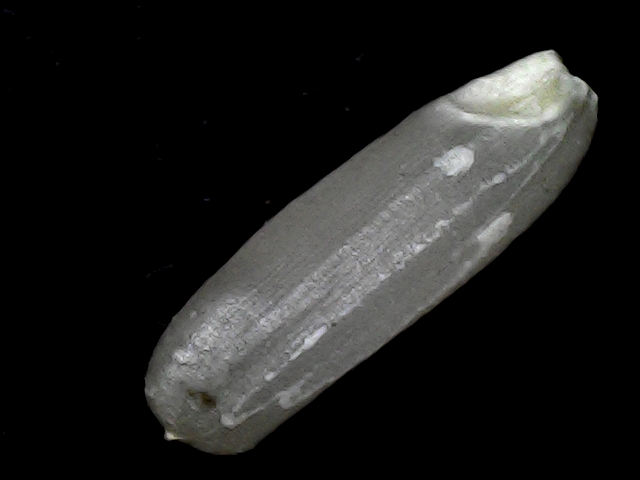
Rice variety: BD75